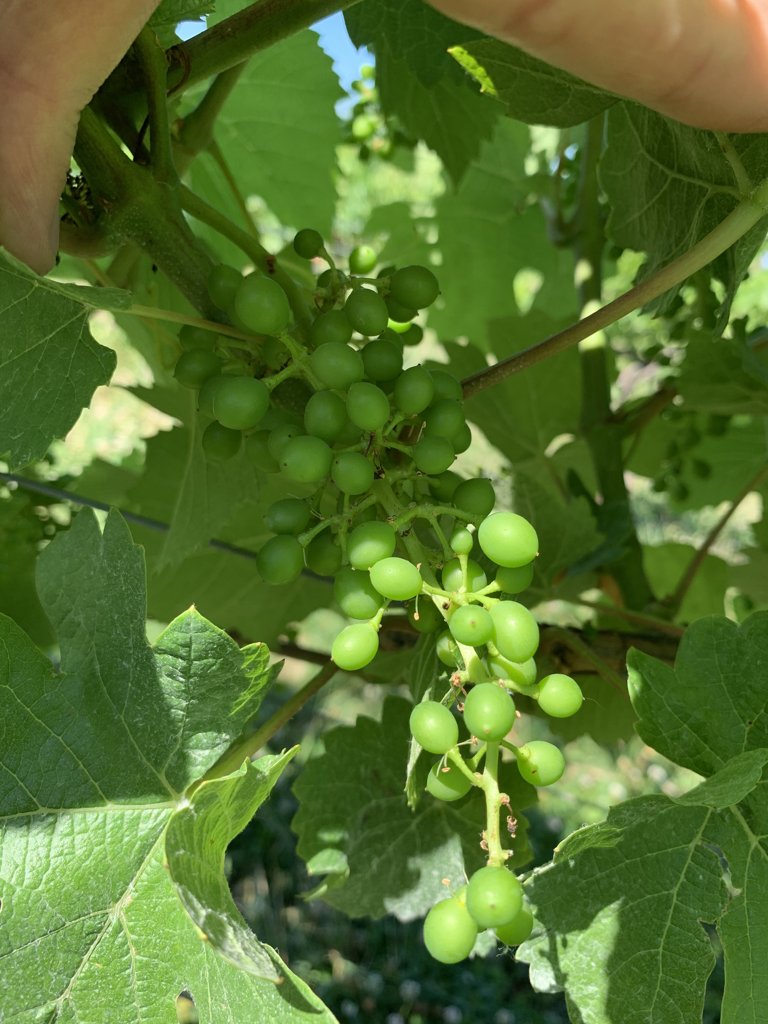
Berries visible: 65
Grape clusters: 1